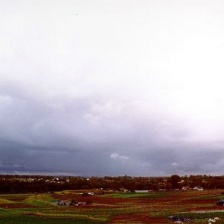
Cloud type: Nimbostratus